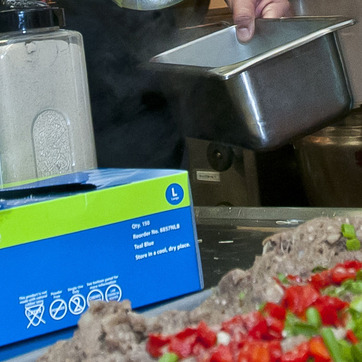
Material: paper